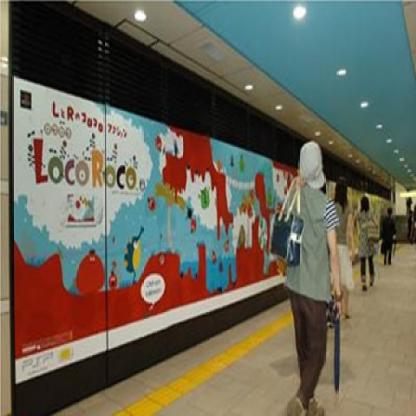
Scene: Indoor